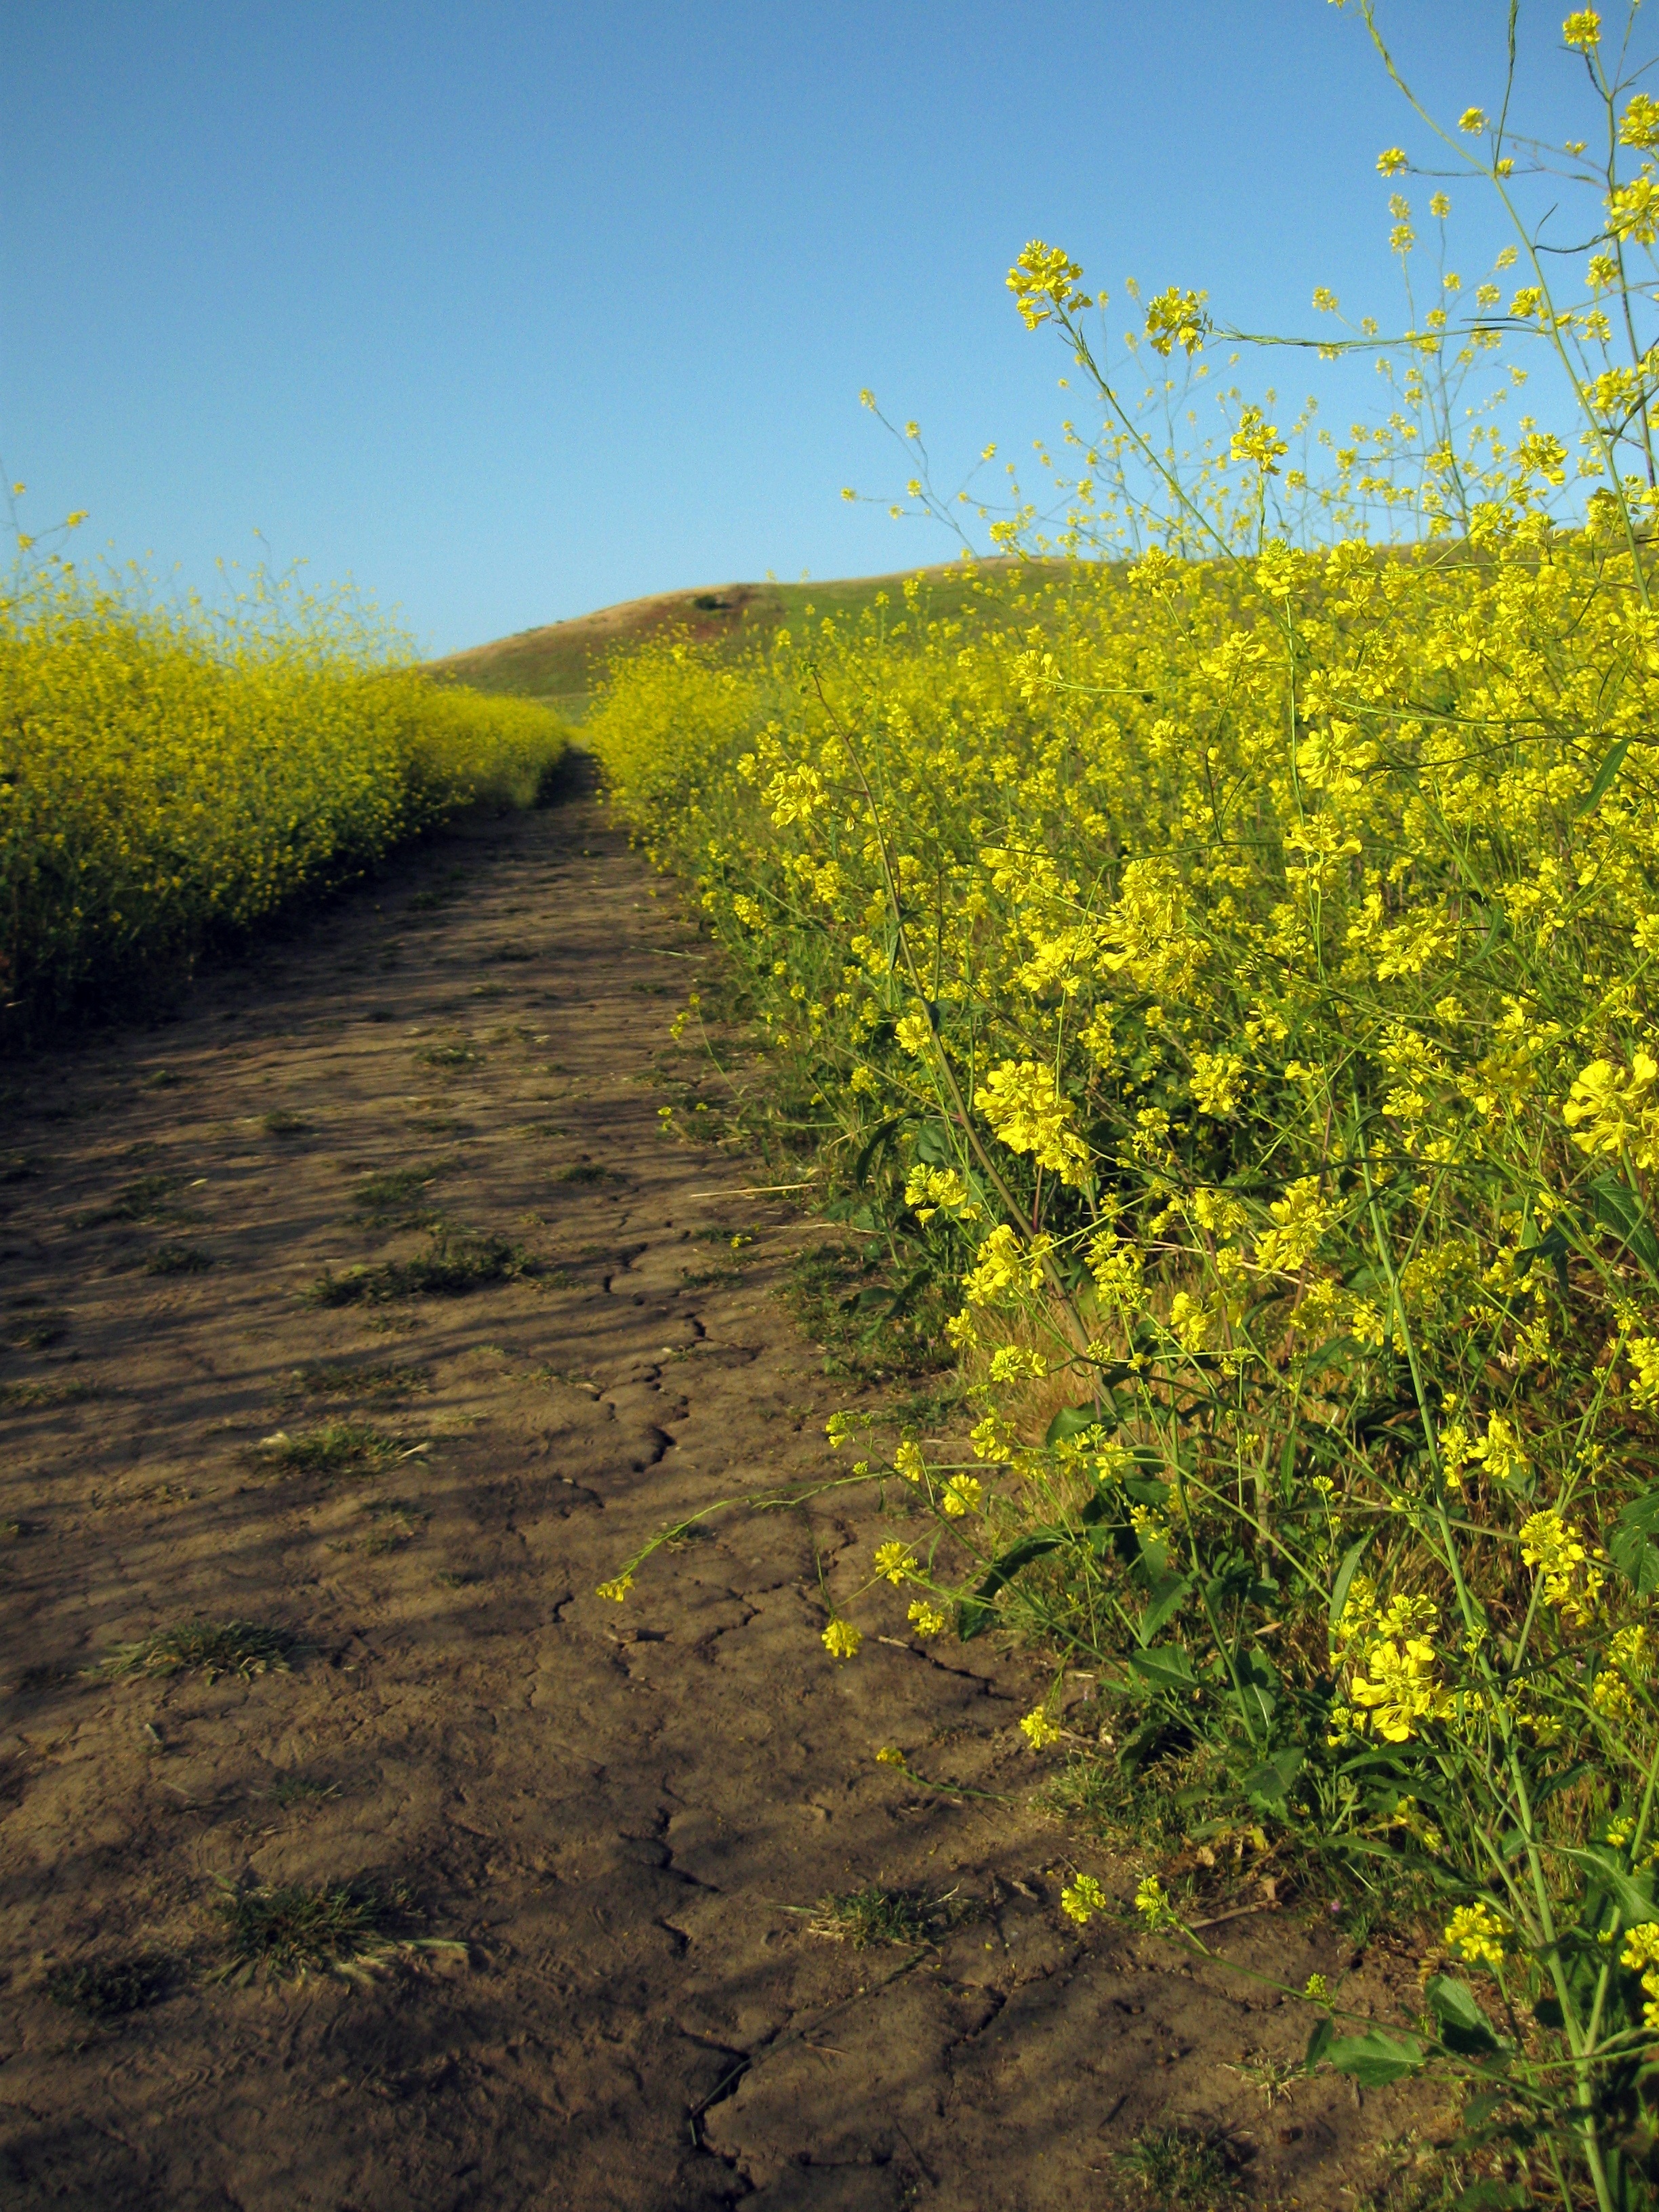
landscape, tree, nature, grass, outdoor, plant, hiking, trail, field, meadow, prairie, countryside, sunlight, leaf, hill, flower, food, spring, green, produce, autumn, yellow, agriculture, flora, rapeseed, wildflower, grassland, habitat, yellow flowers, ecosystem, brassica, rural area, flowering plant, natural environment, grass family, land plant, mustard plant